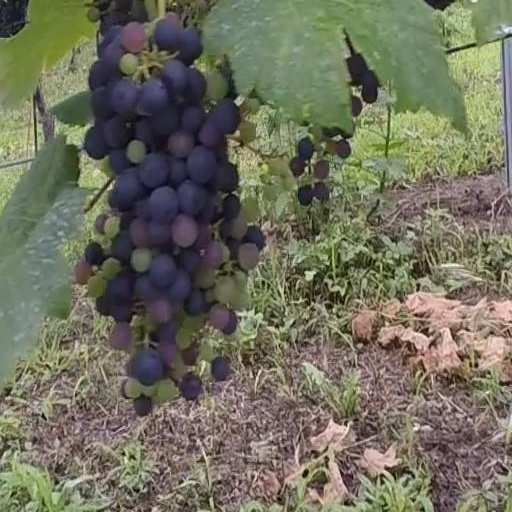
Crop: grape